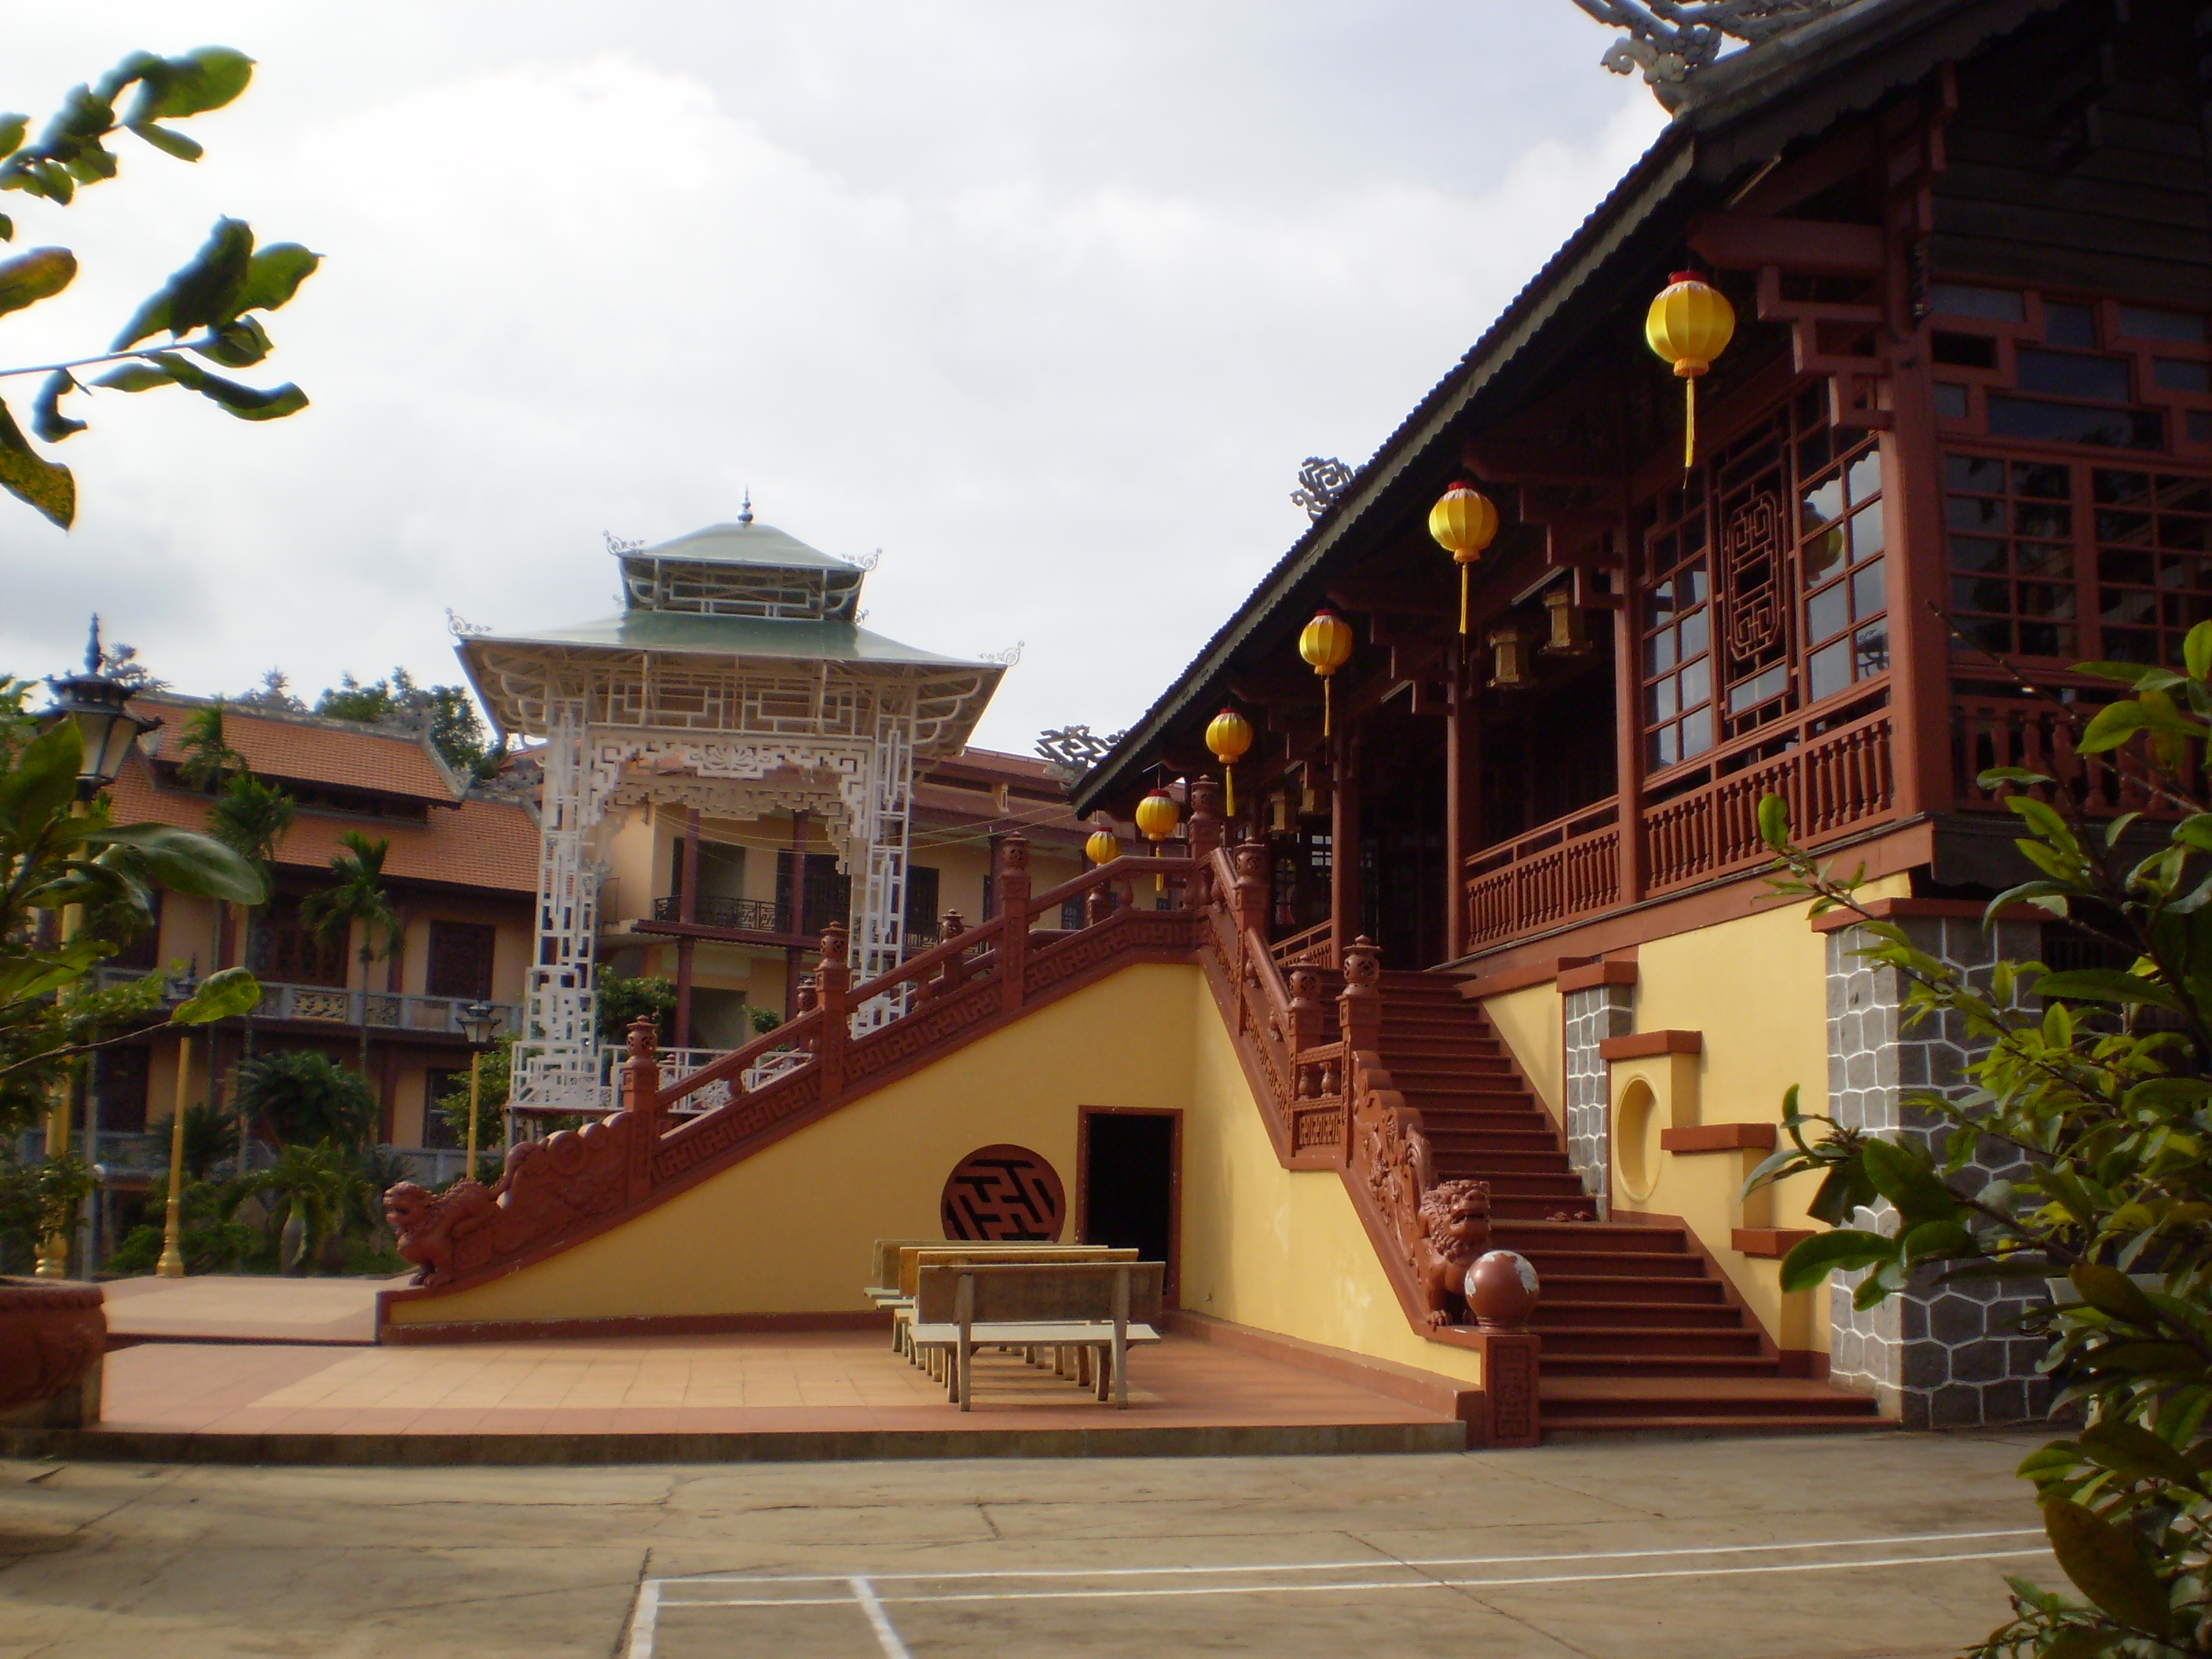
user: text: Màu chủ đạo của bức tường phía dưới cầu thang chính là gì?
assistant: text: Vàng.

user: text: Có bao nhiêu tượng sư tử đá được đặt ở hai bên cầu thang chính?
assistant: text: Hai.

user: text: Tòa nhà lớn bên phải với nhiều đèn lồng và ban công gỗ thuộc loại công trình kiến trúc nào?
assistant: text: Chùa Sắc Tứ Khải Đoan

user: text: Các đèn lồng màu vàng được treo trên tòa nhà chính thường mang ý nghĩa hoặc được sử dụng trong dịp lễ nào trong văn hóa Á Đông?
assistant: text: Chúng thường biểu tượng cho sự may mắn, thịnh vượng và được sử dụng trong các lễ hội truyền thống như Tết Nguyên Đán hoặc trang trí trong các đền chùa.

user: text: Mô tả mối quan hệ vị trí giữa công trình kiến trúc màu trắng phía sau và tòa nhà chính có cầu thang, cùng với ít nhất hai đặc điểm kiến trúc khác biệt của mỗi công trình.
assistant: text: Công trình màu trắng nằm phía sau và hơi chếch về bên trái so với tòa nhà chính. Công trình màu trắng nổi bật với mái xanh ngọc và cấu trúc khung xương phức tạp, nhiều ô trống, trong khi tòa nhà chính có mái ngói sẫm màu, nhiều đèn lồng vàng và ban công gỗ chạm khắc tinh xảo dọc theo các cửa sổ.